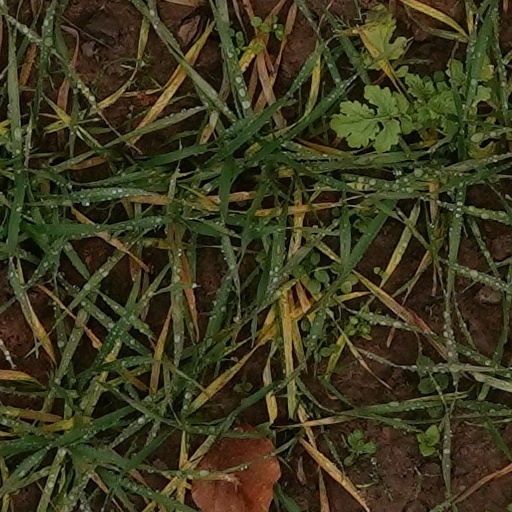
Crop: wheat